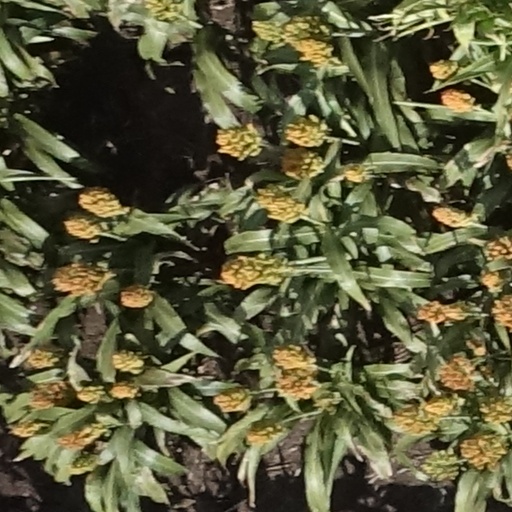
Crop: sorghum